Yevgeny Zharinov

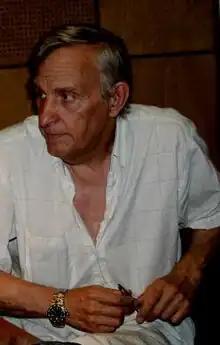

Yevgeny Viktorovich Zharinov (born 26 June 1954) is a Russian writer, literary critic, publicist, translator. Professor of the Department of World Literature, Faculty of Philology, Moscow State Pedagogical University.